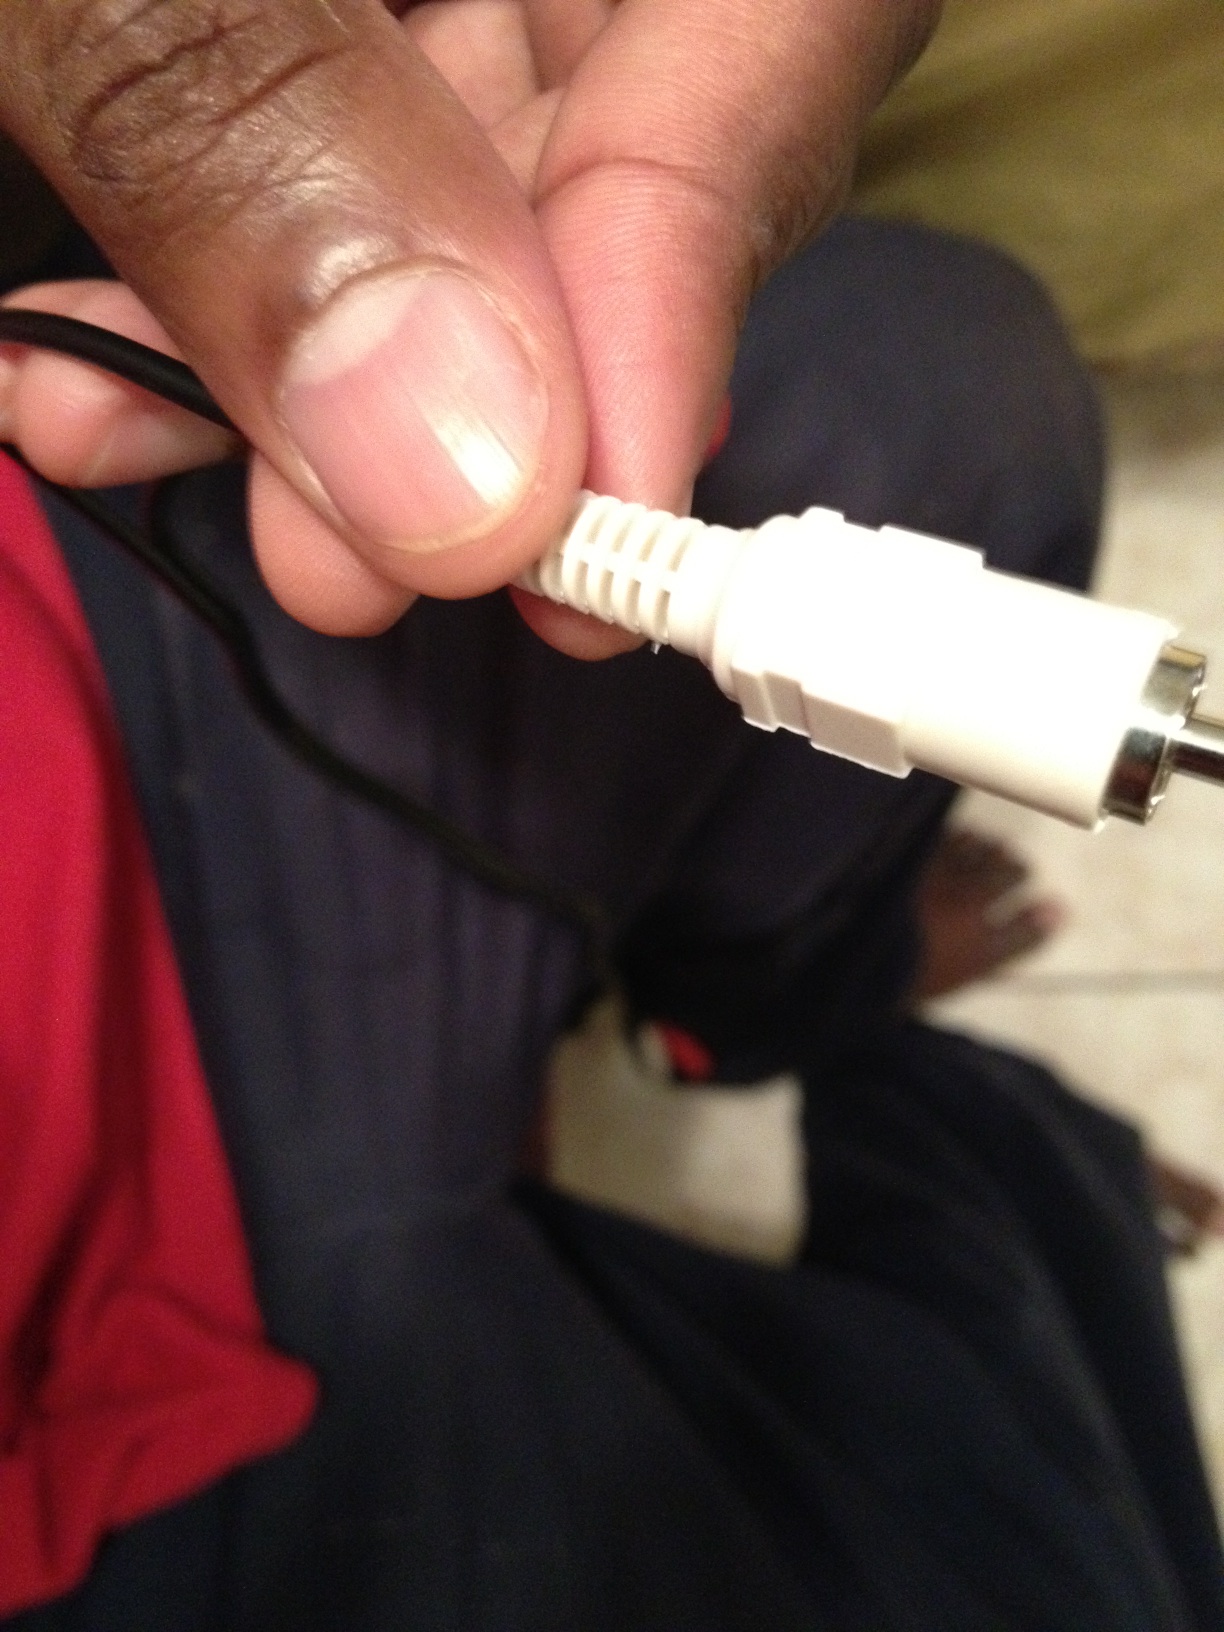Question: Hello, could you please tell me what color is this audio cable? Thank you.
Answer: white